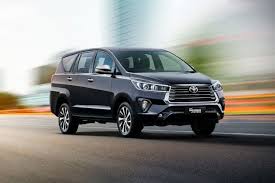
Label: noambulance